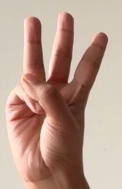
ASL sign: W